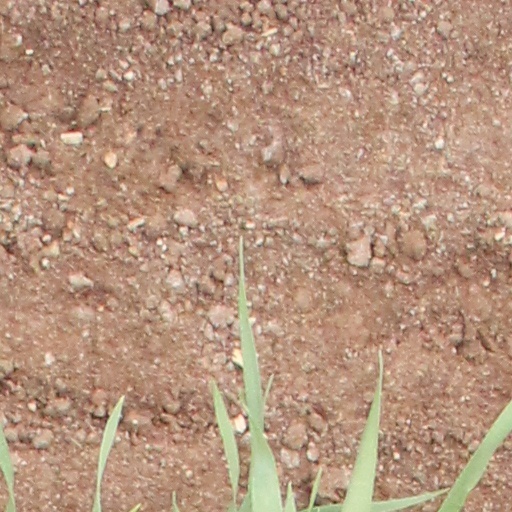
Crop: wheat